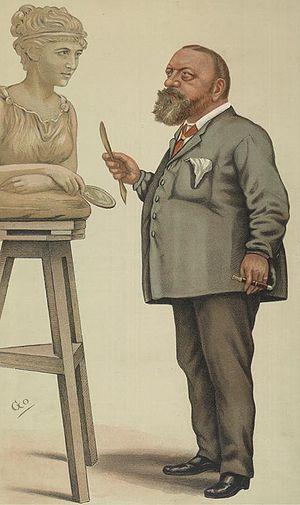
Mary Jane Seacole, parfois connue sous le nom de Mère Seacole ou Mary Grant est une infirmière jamaïcaine connue pour son engagement personnel au cours de la guerre de Crimée. Elle a fondé des maisons de soin à Panama et en Crimée. Mary Seacole a mis en œuvre les remèdes traditionnels que sa mère lui a enseignés, à base de plantes médicinales, celle-ci tenait une pension pour marins et soldats européens blessés.